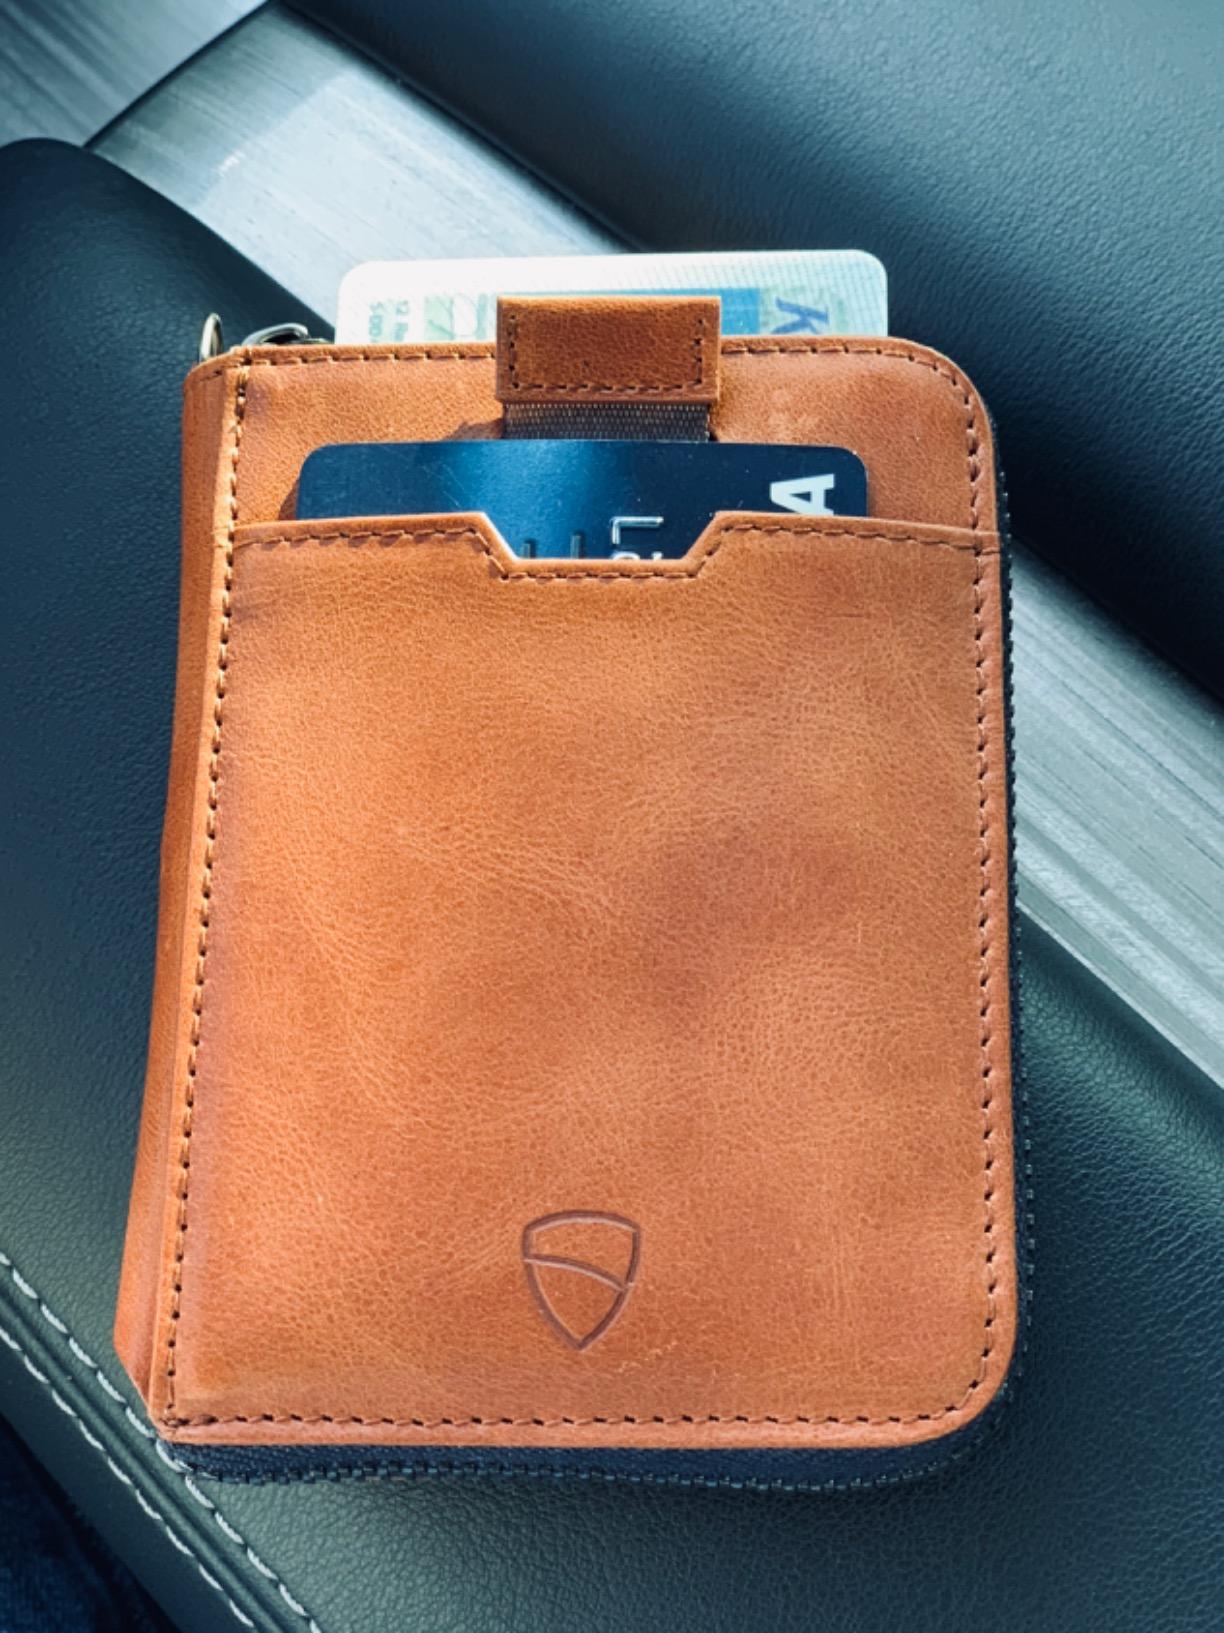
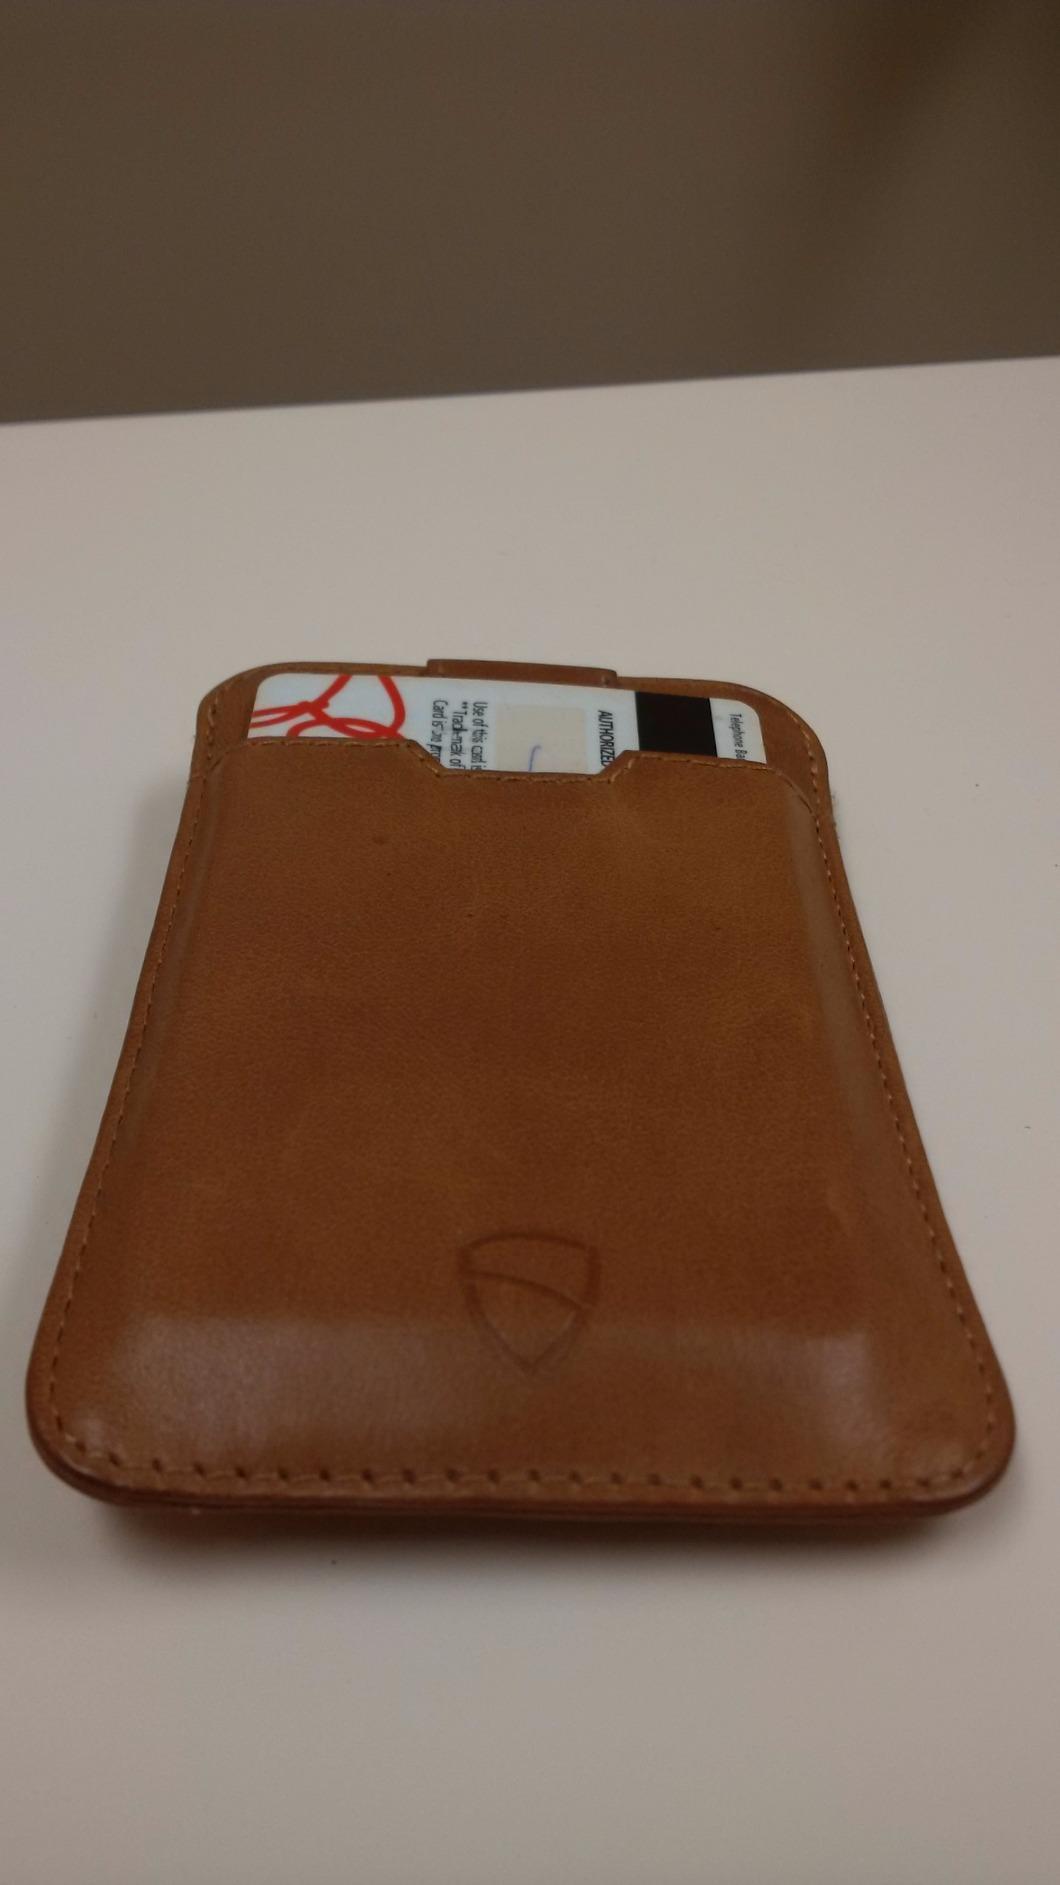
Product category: accessories_wallet
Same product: no